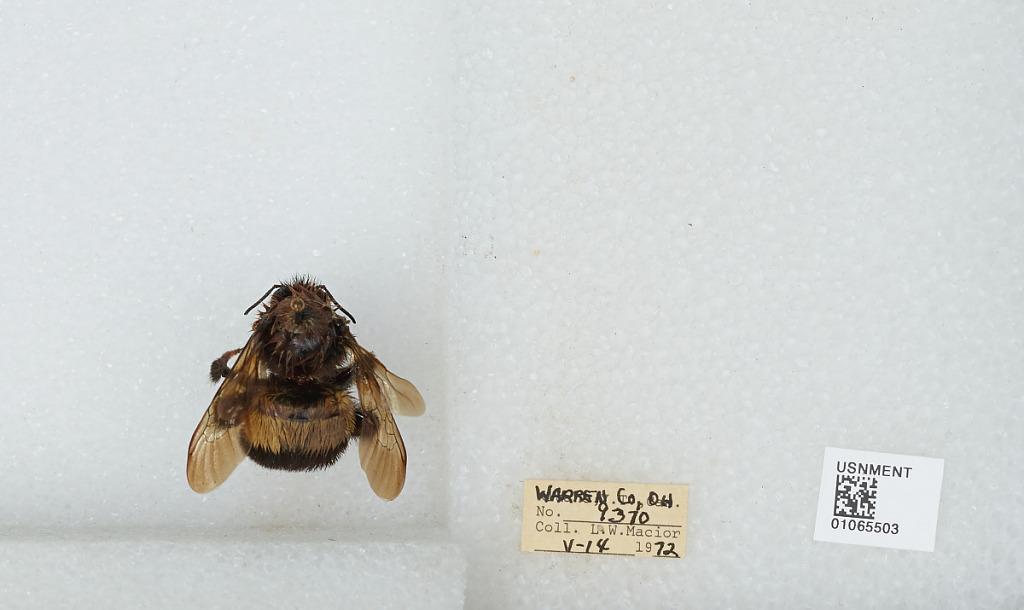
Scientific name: Bombus (Bombus) affinis Cresson
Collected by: L. Macior
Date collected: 1972-5-14
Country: United States
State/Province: Ohio
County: Warren
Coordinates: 39.4242, -84.1856